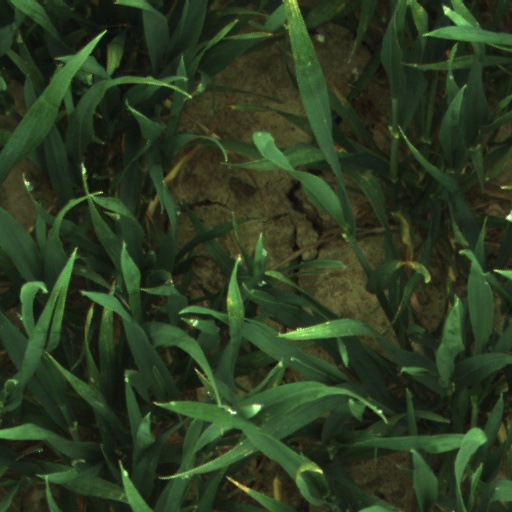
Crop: wheat